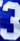
Number: 3